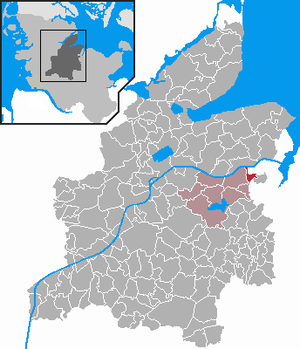
Ottendorf (ved Kiel)
Kort
Ottendorf er en kommune og en by i det nordlige Tyskland, beliggende i Amt Achterwehr under Kreis Rendsborg-Egernførde. Kreis Rendsborg-Egernførde ligger i den centrale del af delstaten Slesvig-Holsten.